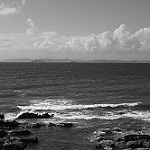
Label: B & W